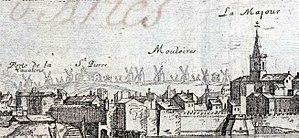
Commencé en 1306 par l'accueil des juifs chassés du Languedoc, le Moyen Âge tardif arlésien se termine par le pogrom de 1484 suivi de l'expulsion des juifs de la cité, après le rattachement de la ville au royaume de France en 1483. Entre ces deux dates, la ville d'Arles, affectée par des guerres et la peste, va vivre un profond déclin démographique avec un plus bas de 5 000 habitants à la fin des années 1430 avant que n'apparaisse une lente reprise dans la seconde moitié du XVᵉ siècle.